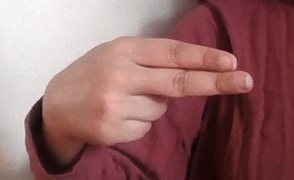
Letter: ain